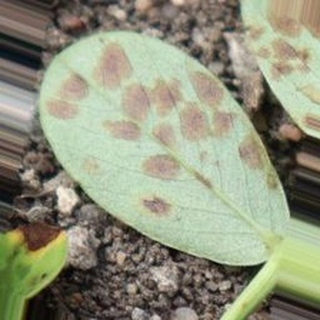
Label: groundnut_rust